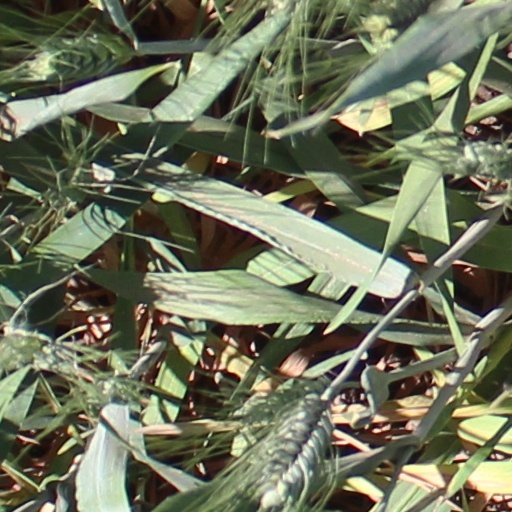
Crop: wheat